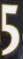
Number: 5